Nancy Salas

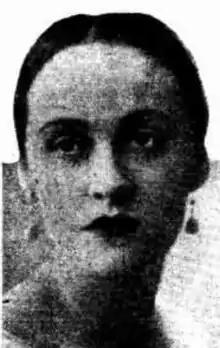
Nancy Salas, c.1935

Nancy Evelyn Salas (28 July 1910 – 18 December 1990) was an Australian music teacher and musicologist.